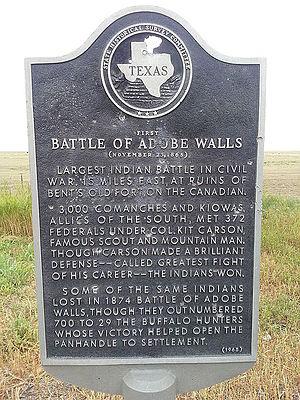
Adobe Walls, ainsi nommé au XIXᵉ siècle, car n'y était plus visible que les ruines de murs en adobe d'un ancien trading post espagnol, est situé au Texas, à l'est de la piste de Santa Fe, à l'ouest du plateau de Llano Estacado et au sud de la Canadian River.